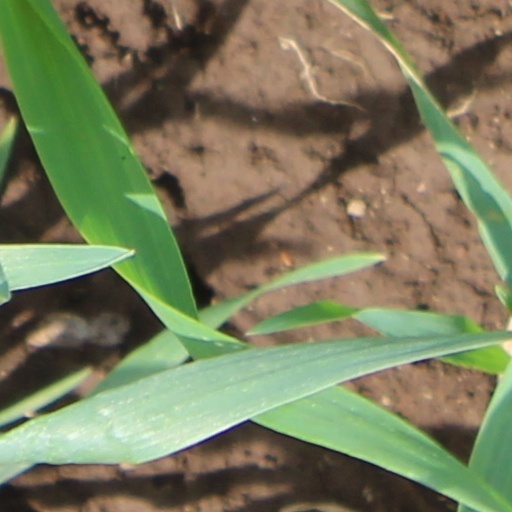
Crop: wheat